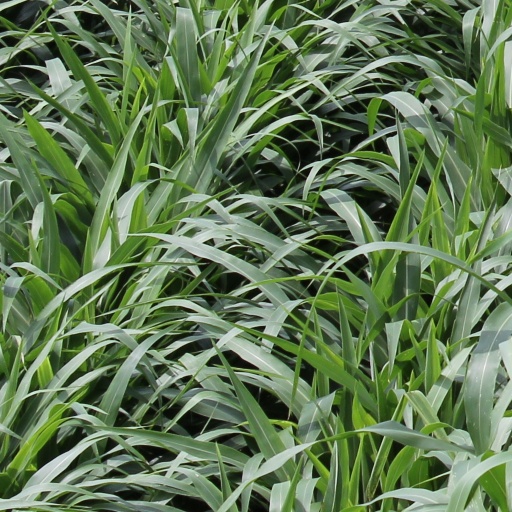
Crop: sorghum